Advaita Vedanta

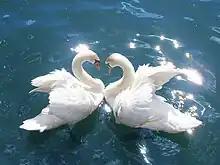
The swan is an important motif in Advaita. The white colour of swan symbolises Sattva guṇa & the ability to discern Satya (Real, Eternal) from Mithya (Unreal, Changing), just as the mythical swan Paramahamsa discerns milk from water.

Classical Advaita Vedānta states that all reality and everything in the experienced world has its root in Brahman, which is unchanging intelligent Consciousness. To Advaitins, there is no duality between a Creator and the created universe. All objects, all experiences, all matter, all consciousness, all awareness are somehow also this one fundamental reality Brahman. Yet, the knowing self has various experiences of reality during the waking, dream and dreamless states, and Advaita Vedānta acknowledges and admits that from the empirical perspective there are numerous distinctions. Advaita explains this by postulating different levels of reality, and by its theory of errors ("anirvacaniya khyati").